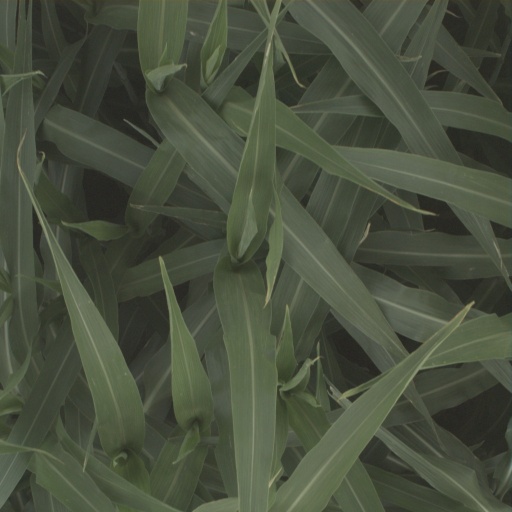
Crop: sorghum